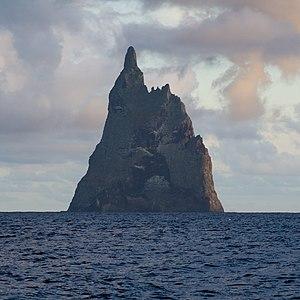
Pyramide de Ball, 13 miles au sud de Lord Howe Island.